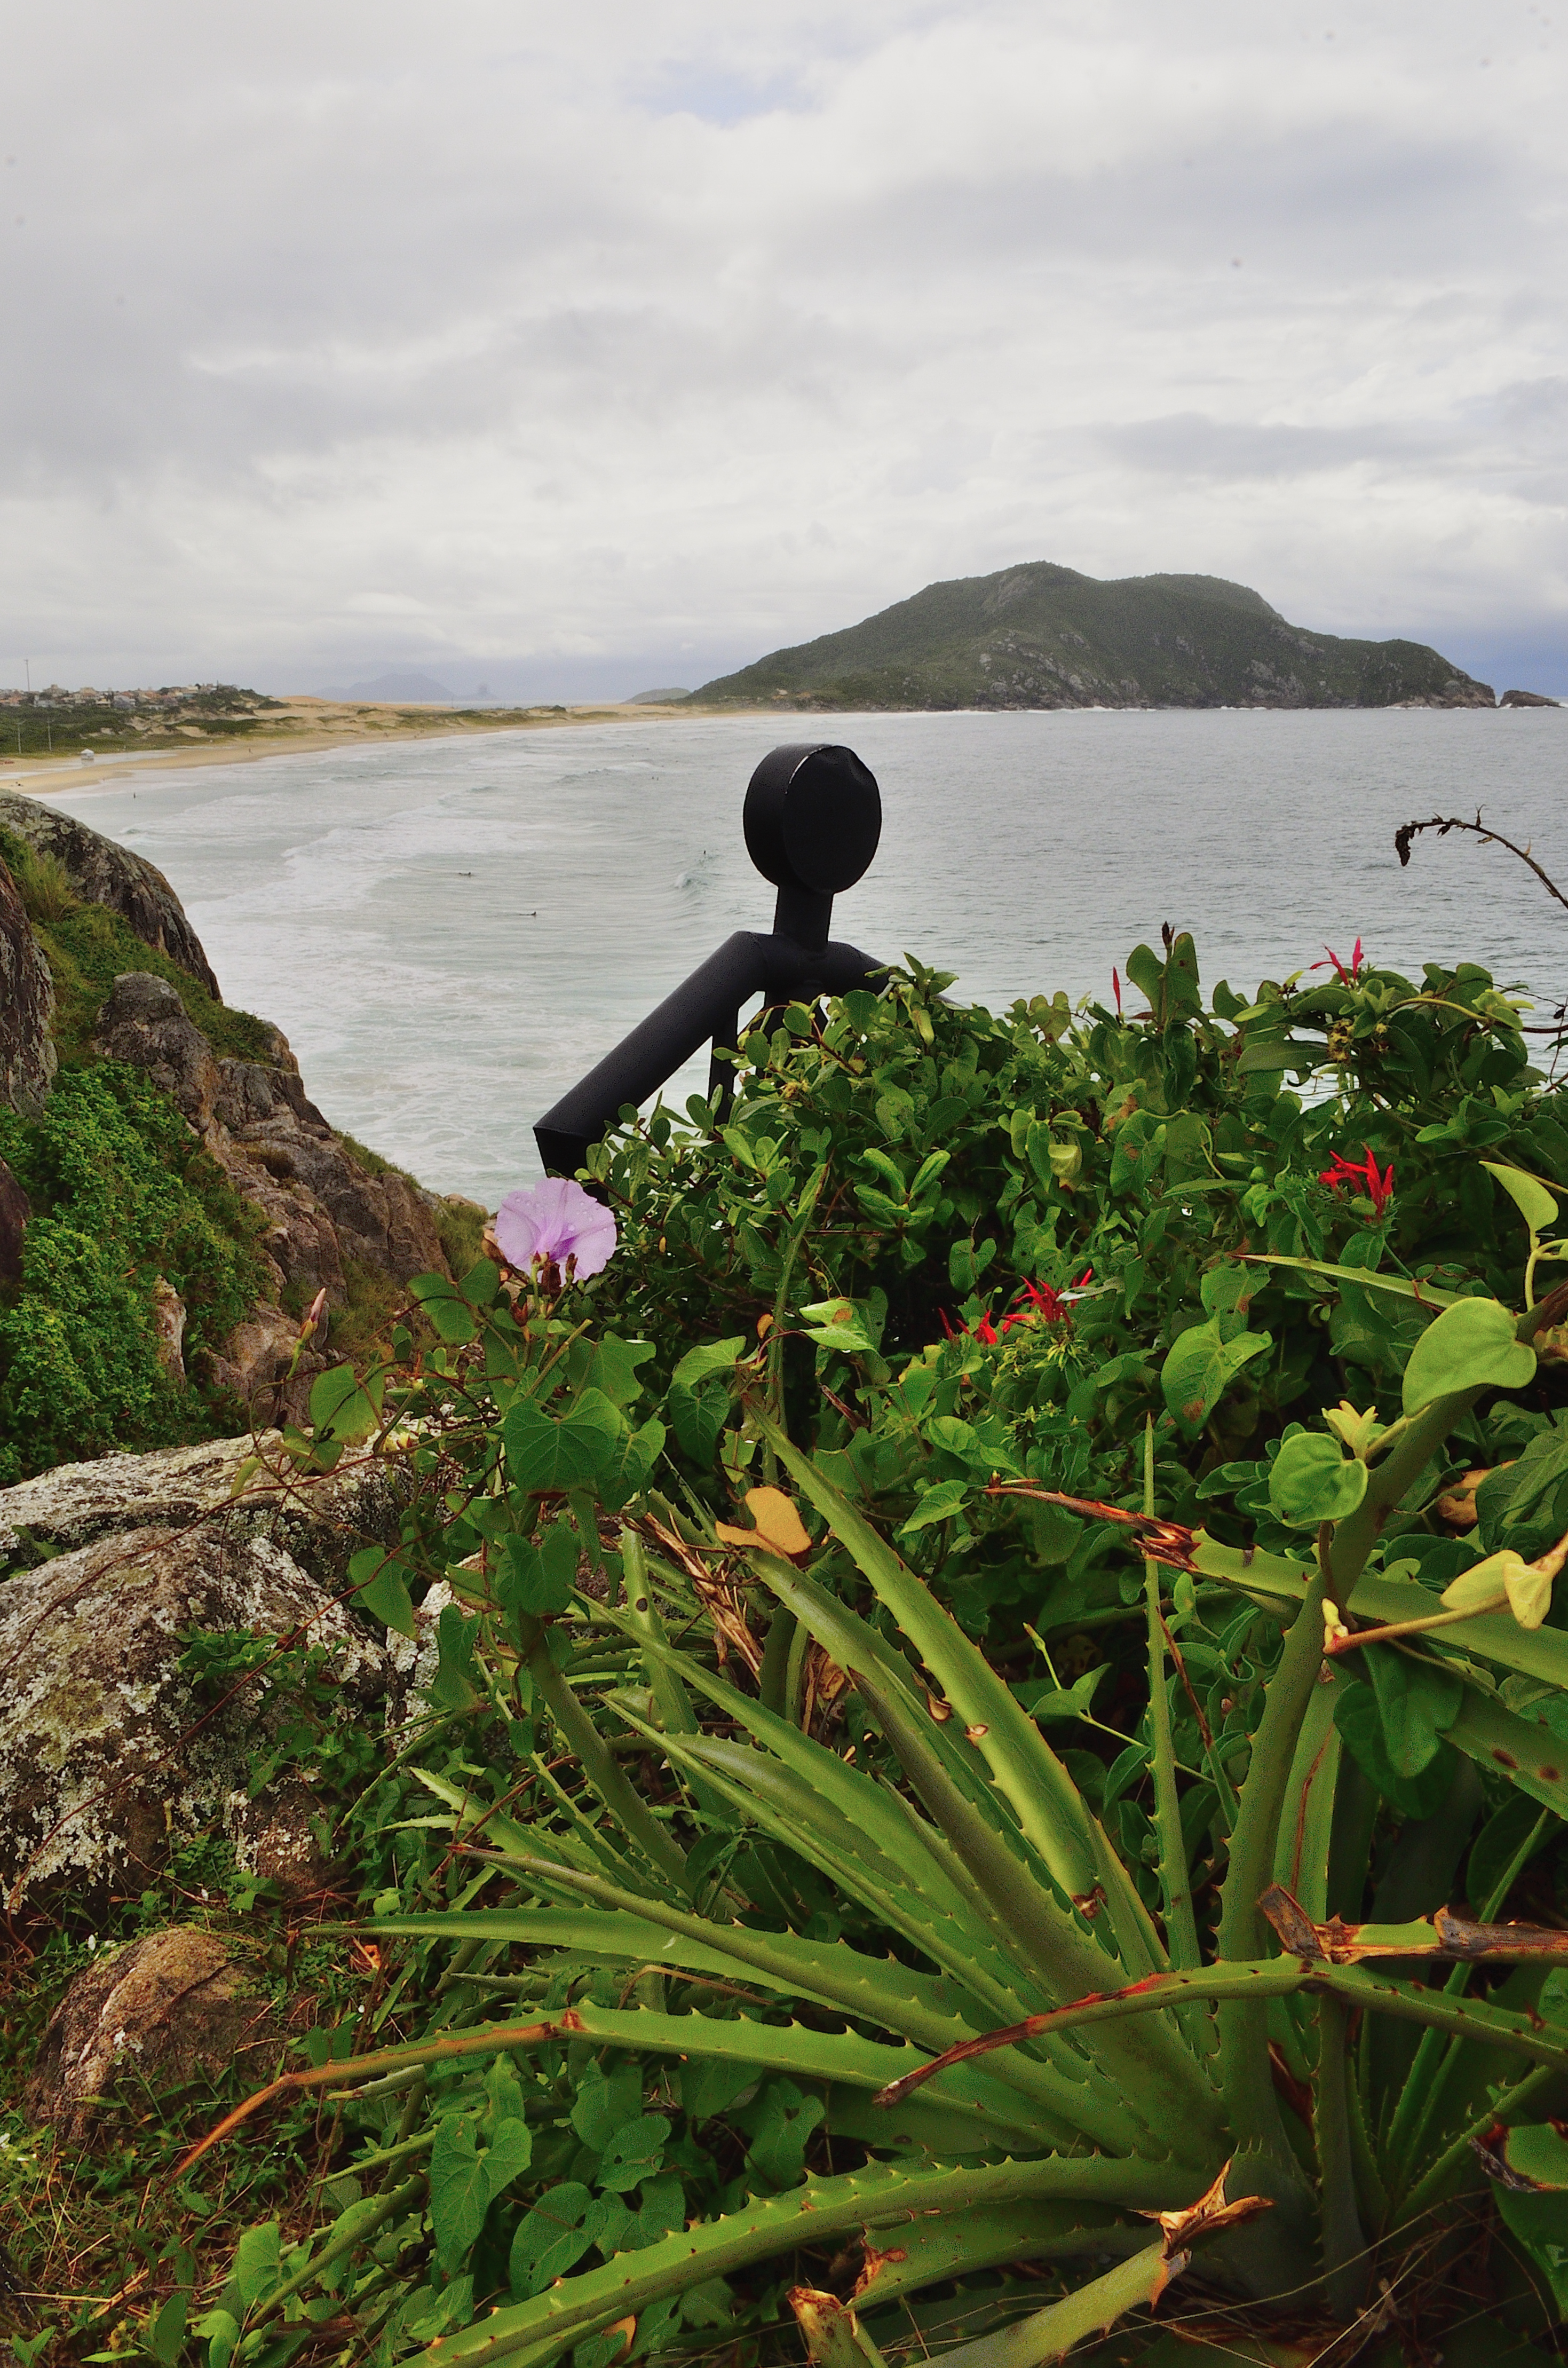
beach, landscape, sea, coast, tree, water, nature, grass, rock, ocean, mountain, shore, flower, lake, green, reflection, bay, body of water, mar, escultura, cielo, praia, florianopolis, santacatarina, santinho, hierro, habitat, loch, tropics, rural area, natural environment